Tomodachi Collection

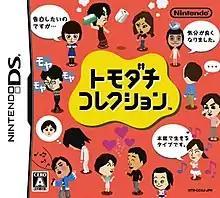
Cover art

is a Japan-only 2009 social simulation video game developed and published by Nintendo for the Nintendo DS. It was followed up by the sequels "Tomodachi Life" for the Nintendo 3DS and the upcoming "" for the Nintendo Switch, for an international market.